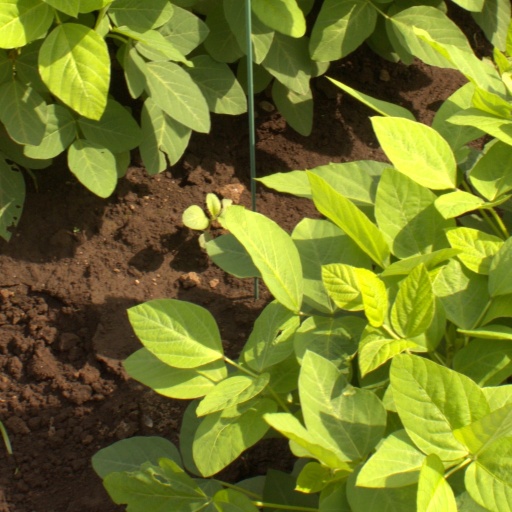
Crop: soybean